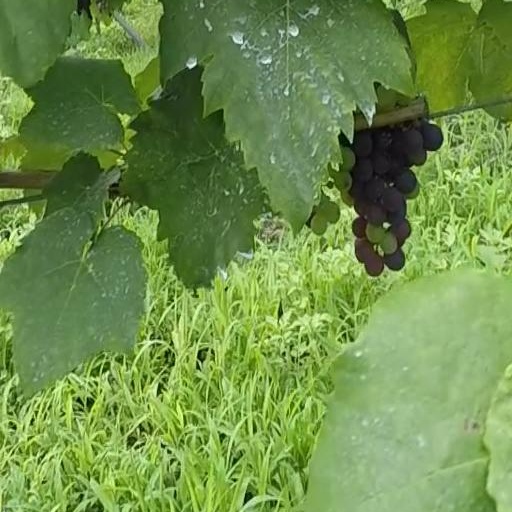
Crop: grape